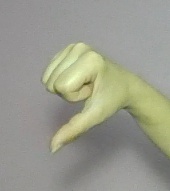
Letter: waw